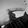
ASL letter: G